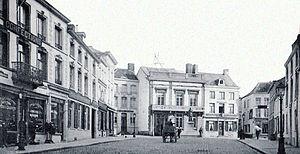
Ancien Hôtel de ville de Soignies
Soignies est une ville francophone de Belgique, située en Région wallonne, chef-lieu d'arrondissement en province de Hainaut. La ville de Soignies est une cité millénaire fondée au VIIᵉ siècle par Vincent Madelgaire. L'entité de Soignies est composée depuis la fusion des communes en 1977 des villages d'Horrues, de Naast, de Thieusies, de Casteau, de Neufvilles et de Chaussée-Notre-Dame-Louvignies. Soignies est considérée comme le centre européen de la pierre de taille.